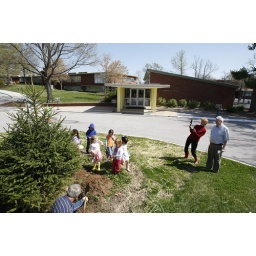
To celebrate Earth Day, Pre-Schoolers helped plant a tree in front of the Lower School this morning.